Paris Gibson

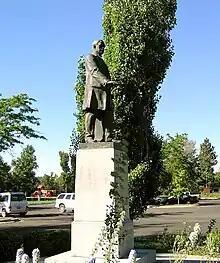
Statue honoring Paris Gibson at Gibson Park, Great Falls, Montana

Paris was married to Valeria Goodenow Sweat. They had four children; two died at an early age, at 1 and 2 years old. They had two sons who lived to adulthood.